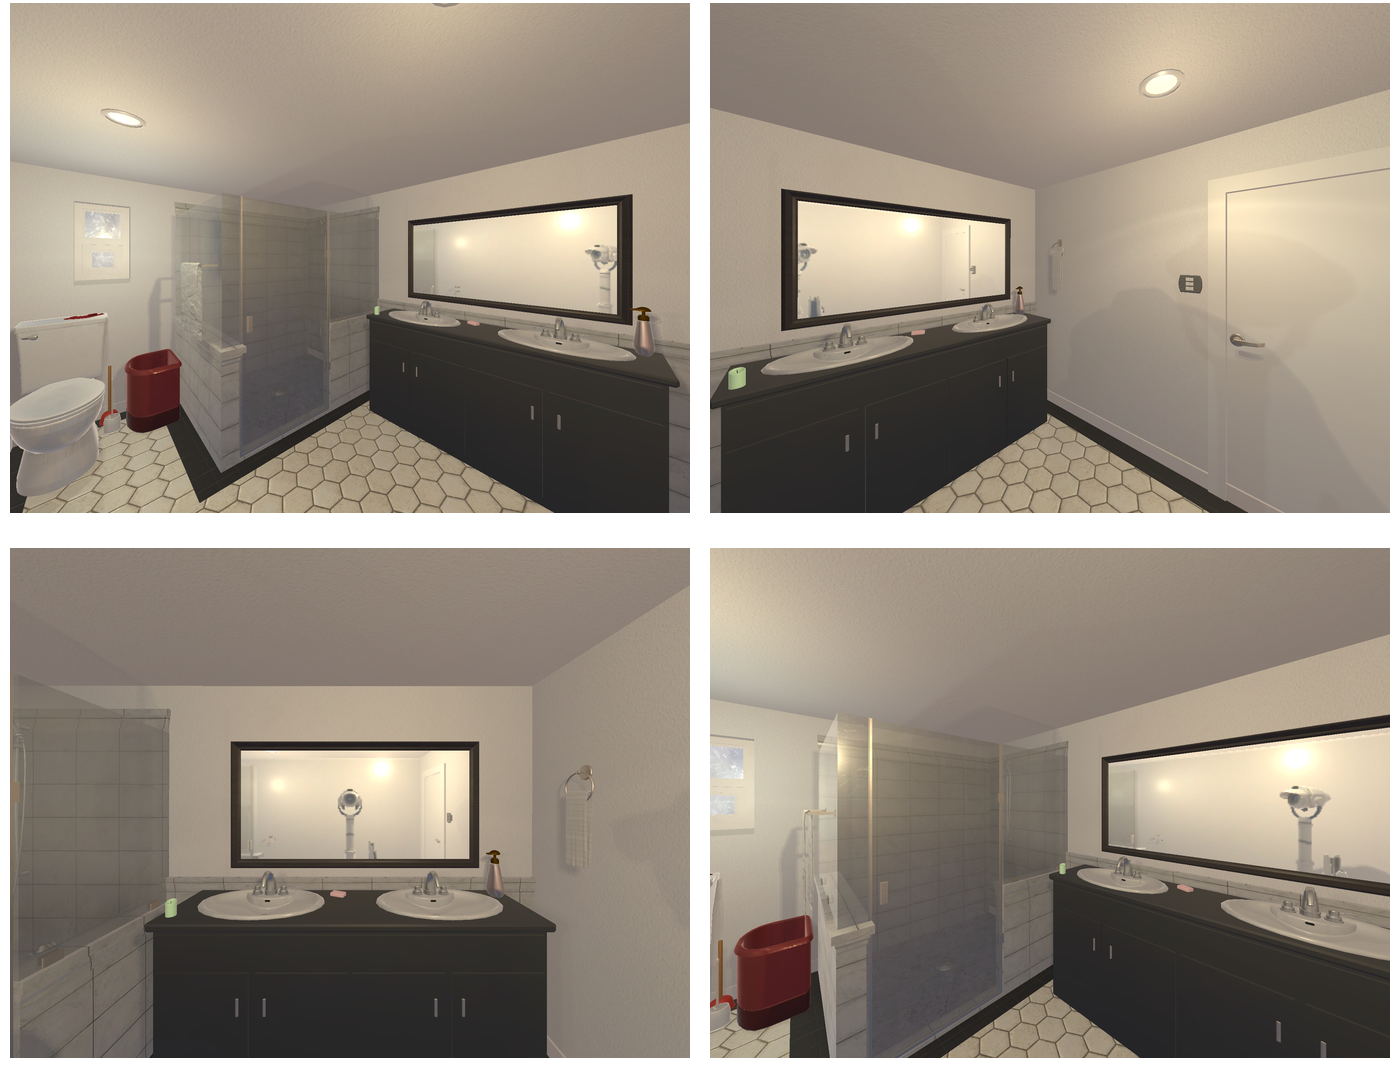Task instruction: Open the cabinet.
Answer: {"task_instruction": "Open the cabinet.", "nodes": ["handle1", "handle2", "handle3", "handle4", "cabinet1", "handle5", "handle6", "handle7", "handle8", "cabinet2", "handle9", "handle10", "handle11", "handle12", "cabinet3", "handle13", "handle14", "handle15", "handle16", "cabinet4"], "edges": [{"functional_relationship": "openorclose", "object1": "handle1", "object2": "cabinet1", "spatial_relations": ["close", "in_front_of"], "is_touching": true}, {"functional_relationship": "openorclose", "object1": "handle1", "object2": "cabinet2", "spatial_relations": ["close", "in_front_of"], "is_touching": true}, {"functional_relationship": "openorclose", "object1": "handle1", "object2": "cabinet3", "spatial_relations": ["close", "in_front_of"], "is_touching": true}, {"functional_relationship": "openorclose", "object1": "handle1", "object2": "cabinet4", "spatial_relations": ["close", "in_front_of"], "is_touching": true}, {"functional_relationship": "openorclose", "object1": "handle2", "object2": "cabinet1", "spatial_relations": ["close", "in_front_of"], "is_touching": true}, {"functional_relationship": "openorclose", "object1": "handle2", "object2": "cabinet2", "spatial_relations": ["close", "in_front_of"], "is_touching": true}, {"functional_relationship": "openorclose", "object1": "handle2", "object2": "cabinet3", "spatial_relations": ["close", "in_front_of"], "is_touching": true}, {"functional_relationship": "openorclose", "object1": "handle2", "object2": "cabinet4", "spatial_relations": ["close", "in_front_of"], "is_touching": true}, {"functional_relationship": "openorclose", "object1": "handle3", "object2": "cabinet1", "spatial_relations": ["close", "in_front_of"], "is_touching": true}, {"functional_relationship": "openorclose", "object1": "handle3", "object2": "cabinet2", "spatial_relations": ["close", "in_front_of"], "is_touching": true}, {"functional_relationship": "openorclose", "object1": "handle3", "object2": "cabinet3", "spatial_relations": ["close", "in_front_of"], "is_touching": true}, {"functional_relationship": "openorclose", "object1": "handle3", "object2": "cabinet4", "spatial_relations": ["close", "in_front_of"], "is_touching": true}, {"functional_relationship": "openorclose", "object1": "handle4", "object2": "cabinet1", "spatial_relations": ["close", "in_front_of"], "is_touching": true}, {"functional_relationship": "openorclose", "object1": "handle4", "object2": "cabinet2", "spatial_relations": ["close", "in_front_of"], "is_touching": true}, {"functional_relationship": "openorclose", "object1": "handle4", "object2": "cabinet3", "spatial_relations": ["close", "in_front_of"], "is_touching": true}, {"functional_relationship": "openorclose", "object1": "handle4", "object2": "cabinet4", "spatial_relations": ["close", "in_front_of"], "is_touching": true}, {"functional_relationship": "openorclose", "object1": "handle5", "object2": "cabinet1", "spatial_relations": ["close", "in_front_of"], "is_touching": true}, {"functional_relationship": "openorclose", "object1": "handle5", "object2": "cabinet2", "spatial_relations": ["close", "in_front_of"], "is_touching": true}, {"functional_relationship": "openorclose", "object1": "handle5", "object2": "cabinet3", "spatial_relations": ["close", "in_front_of"], "is_touching": true}, {"functional_relationship": "openorclose", "object1": "handle5", "object2": "cabinet4", "spatial_relations": ["close", "in_front_of"], "is_touching": true}, {"functional_relationship": "openorclose", "object1": "handle6", "object2": "cabinet1", "spatial_relations": ["close", "in_front_of"], "is_touching": true}, {"functional_relationship": "openorclose", "object1": "handle6", "object2": "cabinet2", "spatial_relations": ["close", "in_front_of"], "is_touching": true}, {"functional_relationship": "openorclose", "object1": "handle6", "object2": "cabinet3", "spatial_relations": ["close", "in_front_of"], "is_touching": true}, {"functional_relationship": "openorclose", "object1": "handle6", "object2": "cabinet4", "spatial_relations": ["close", "in_front_of"], "is_touching": true}, {"functional_relationship": "openorclose", "object1": "handle7", "object2": "cabinet1", "spatial_relations": ["close", "in_front_of"], "is_touching": true}, {"functional_relationship": "openorclose", "object1": "handle7", "object2": "cabinet2", "spatial_relations": ["close", "in_front_of"], "is_touching": true}, {"functional_relationship": "openorclose", "object1": "handle7", "object2": "cabinet3", "spatial_relations": ["close", "in_front_of"], "is_touching": true}, {"functional_relationship": "openorclose", "object1": "handle7", "object2": "cabinet4", "spatial_relations": ["close", "in_front_of"], "is_touching": true}, {"functional_relationship": "openorclose", "object1": "handle8", "object2": "cabinet1", "spatial_relations": ["close", "in_front_of"], "is_touching": true}, {"functional_relationship": "openorclose", "object1": "handle8", "object2": "cabinet2", "spatial_relations": ["close", "in_front_of"], "is_touching": true}, {"functional_relationship": "openorclose", "object1": "handle8", "object2": "cabinet3", "spatial_relations": ["close", "in_front_of"], "is_touching": true}, {"functional_relationship": "openorclose", "object1": "handle8", "object2": "cabinet4", "spatial_relations": ["close", "in_front_of"], "is_touching": true}, {"functional_relationship": "openorclose", "object1": "handle9", "object2": "cabinet1", "spatial_relations": ["close", "in_front_of"], "is_touching": true}, {"functional_relationship": "openorclose", "object1": "handle9", "object2": "cabinet2", "spatial_relations": ["close", "in_front_of"], "is_touching": true}, {"functional_relationship": "openorclose", "object1": "handle9", "object2": "cabinet3", "spatial_relations": ["close", "in_front_of"], "is_touching": true}, {"functional_relationship": "openorclose", "object1": "handle9", "object2": "cabinet4", "spatial_relations": ["close", "in_front_of"], "is_touching": true}, {"functional_relationship": "openorclose", "object1": "handle10", "object2": "cabinet1", "spatial_relations": ["close", "in_front_of"], "is_touching": true}, {"functional_relationship": "openorclose", "object1": "handle10", "object2": "cabinet2", "spatial_relations": ["close", "in_front_of"], "is_touching": true}, {"functional_relationship": "openorclose", "object1": "handle10", "object2": "cabinet3", "spatial_relations": ["close", "in_front_of"], "is_touching": true}, {"functional_relationship": "openorclose", "object1": "handle10", "object2": "cabinet4", "spatial_relations": ["close", "in_front_of"], "is_touching": true}, {"functional_relationship": "openorclose", "object1": "handle11", "object2": "cabinet1", "spatial_relations": ["close", "in_front_of"], "is_touching": true}, {"functional_relationship": "openorclose", "object1": "handle11", "object2": "cabinet2", "spatial_relations": ["close", "in_front_of"], "is_touching": true}, {"functional_relationship": "openorclose", "object1": "handle11", "object2": "cabinet3", "spatial_relations": ["close", "in_front_of"], "is_touching": true}, {"functional_relationship": "openorclose", "object1": "handle11", "object2": "cabinet4", "spatial_relations": ["close", "in_front_of"], "is_touching": true}, {"functional_relationship": "openorclose", "object1": "handle12", "object2": "cabinet1", "spatial_relations": ["close", "in_front_of"], "is_touching": true}, {"functional_relationship": "openorclose", "object1": "handle12", "object2": "cabinet2", "spatial_relations": ["close", "in_front_of"], "is_touching": true}, {"functional_relationship": "openorclose", "object1": "handle12", "object2": "cabinet3", "spatial_relations": ["close", "in_front_of"], "is_touching": true}, {"functional_relationship": "openorclose", "object1": "handle12", "object2": "cabinet4", "spatial_relations": ["close", "in_front_of"], "is_touching": true}, {"functional_relationship": "openorclose", "object1": "handle13", "object2": "cabinet1", "spatial_relations": ["close", "in_front_of"], "is_touching": true}, {"functional_relationship": "openorclose", "object1": "handle13", "object2": "cabinet2", "spatial_relations": ["close", "in_front_of"], "is_touching": true}, {"functional_relationship": "openorclose", "object1": "handle13", "object2": "cabinet3", "spatial_relations": ["close", "in_front_of"], "is_touching": true}, {"functional_relationship": "openorclose", "object1": "handle13", "object2": "cabinet4", "spatial_relations": ["close", "in_front_of"], "is_touching": true}, {"functional_relationship": "openorclose", "object1": "handle14", "object2": "cabinet1", "spatial_relations": ["close", "in_front_of"], "is_touching": true}, {"functional_relationship": "openorclose", "object1": "handle14", "object2": "cabinet2", "spatial_relations": ["close", "in_front_of"], "is_touching": true}, {"functional_relationship": "openorclose", "object1": "handle14", "object2": "cabinet3", "spatial_relations": ["close", "in_front_of"], "is_touching": true}, {"functional_relationship": "openorclose", "object1": "handle14", "object2": "cabinet4", "spatial_relations": ["close", "in_front_of"], "is_touching": true}, {"functional_relationship": "openorclose", "object1": "handle15", "object2": "cabinet1", "spatial_relations": ["close", "in_front_of"], "is_touching": true}, {"functional_relationship": "openorclose", "object1": "handle15", "object2": "cabinet2", "spatial_relations": ["close", "in_front_of"], "is_touching": true}, {"functional_relationship": "openorclose", "object1": "handle15", "object2": "cabinet3", "spatial_relations": ["close", "in_front_of"], "is_touching": true}, {"functional_relationship": "openorclose", "object1": "handle15", "object2": "cabinet4", "spatial_relations": ["close", "in_front_of"], "is_touching": true}, {"functional_relationship": "openorclose", "object1": "handle16", "object2": "cabinet1", "spatial_relations": ["close", "in_front_of"], "is_touching": true}, {"functional_relationship": "openorclose", "object1": "handle16", "object2": "cabinet2", "spatial_relations": ["close", "in_front_of"], "is_touching": true}, {"functional_relationship": "openorclose", "object1": "handle16", "object2": "cabinet3", "spatial_relations": ["close", "in_front_of"], "is_touching": true}, {"functional_relationship": "openorclose", "object1": "handle16", "object2": "cabinet4", "spatial_relations": ["close", "in_front_of"], "is_touching": true}], "action_type": "pull", "function_type": "open_close_control"}